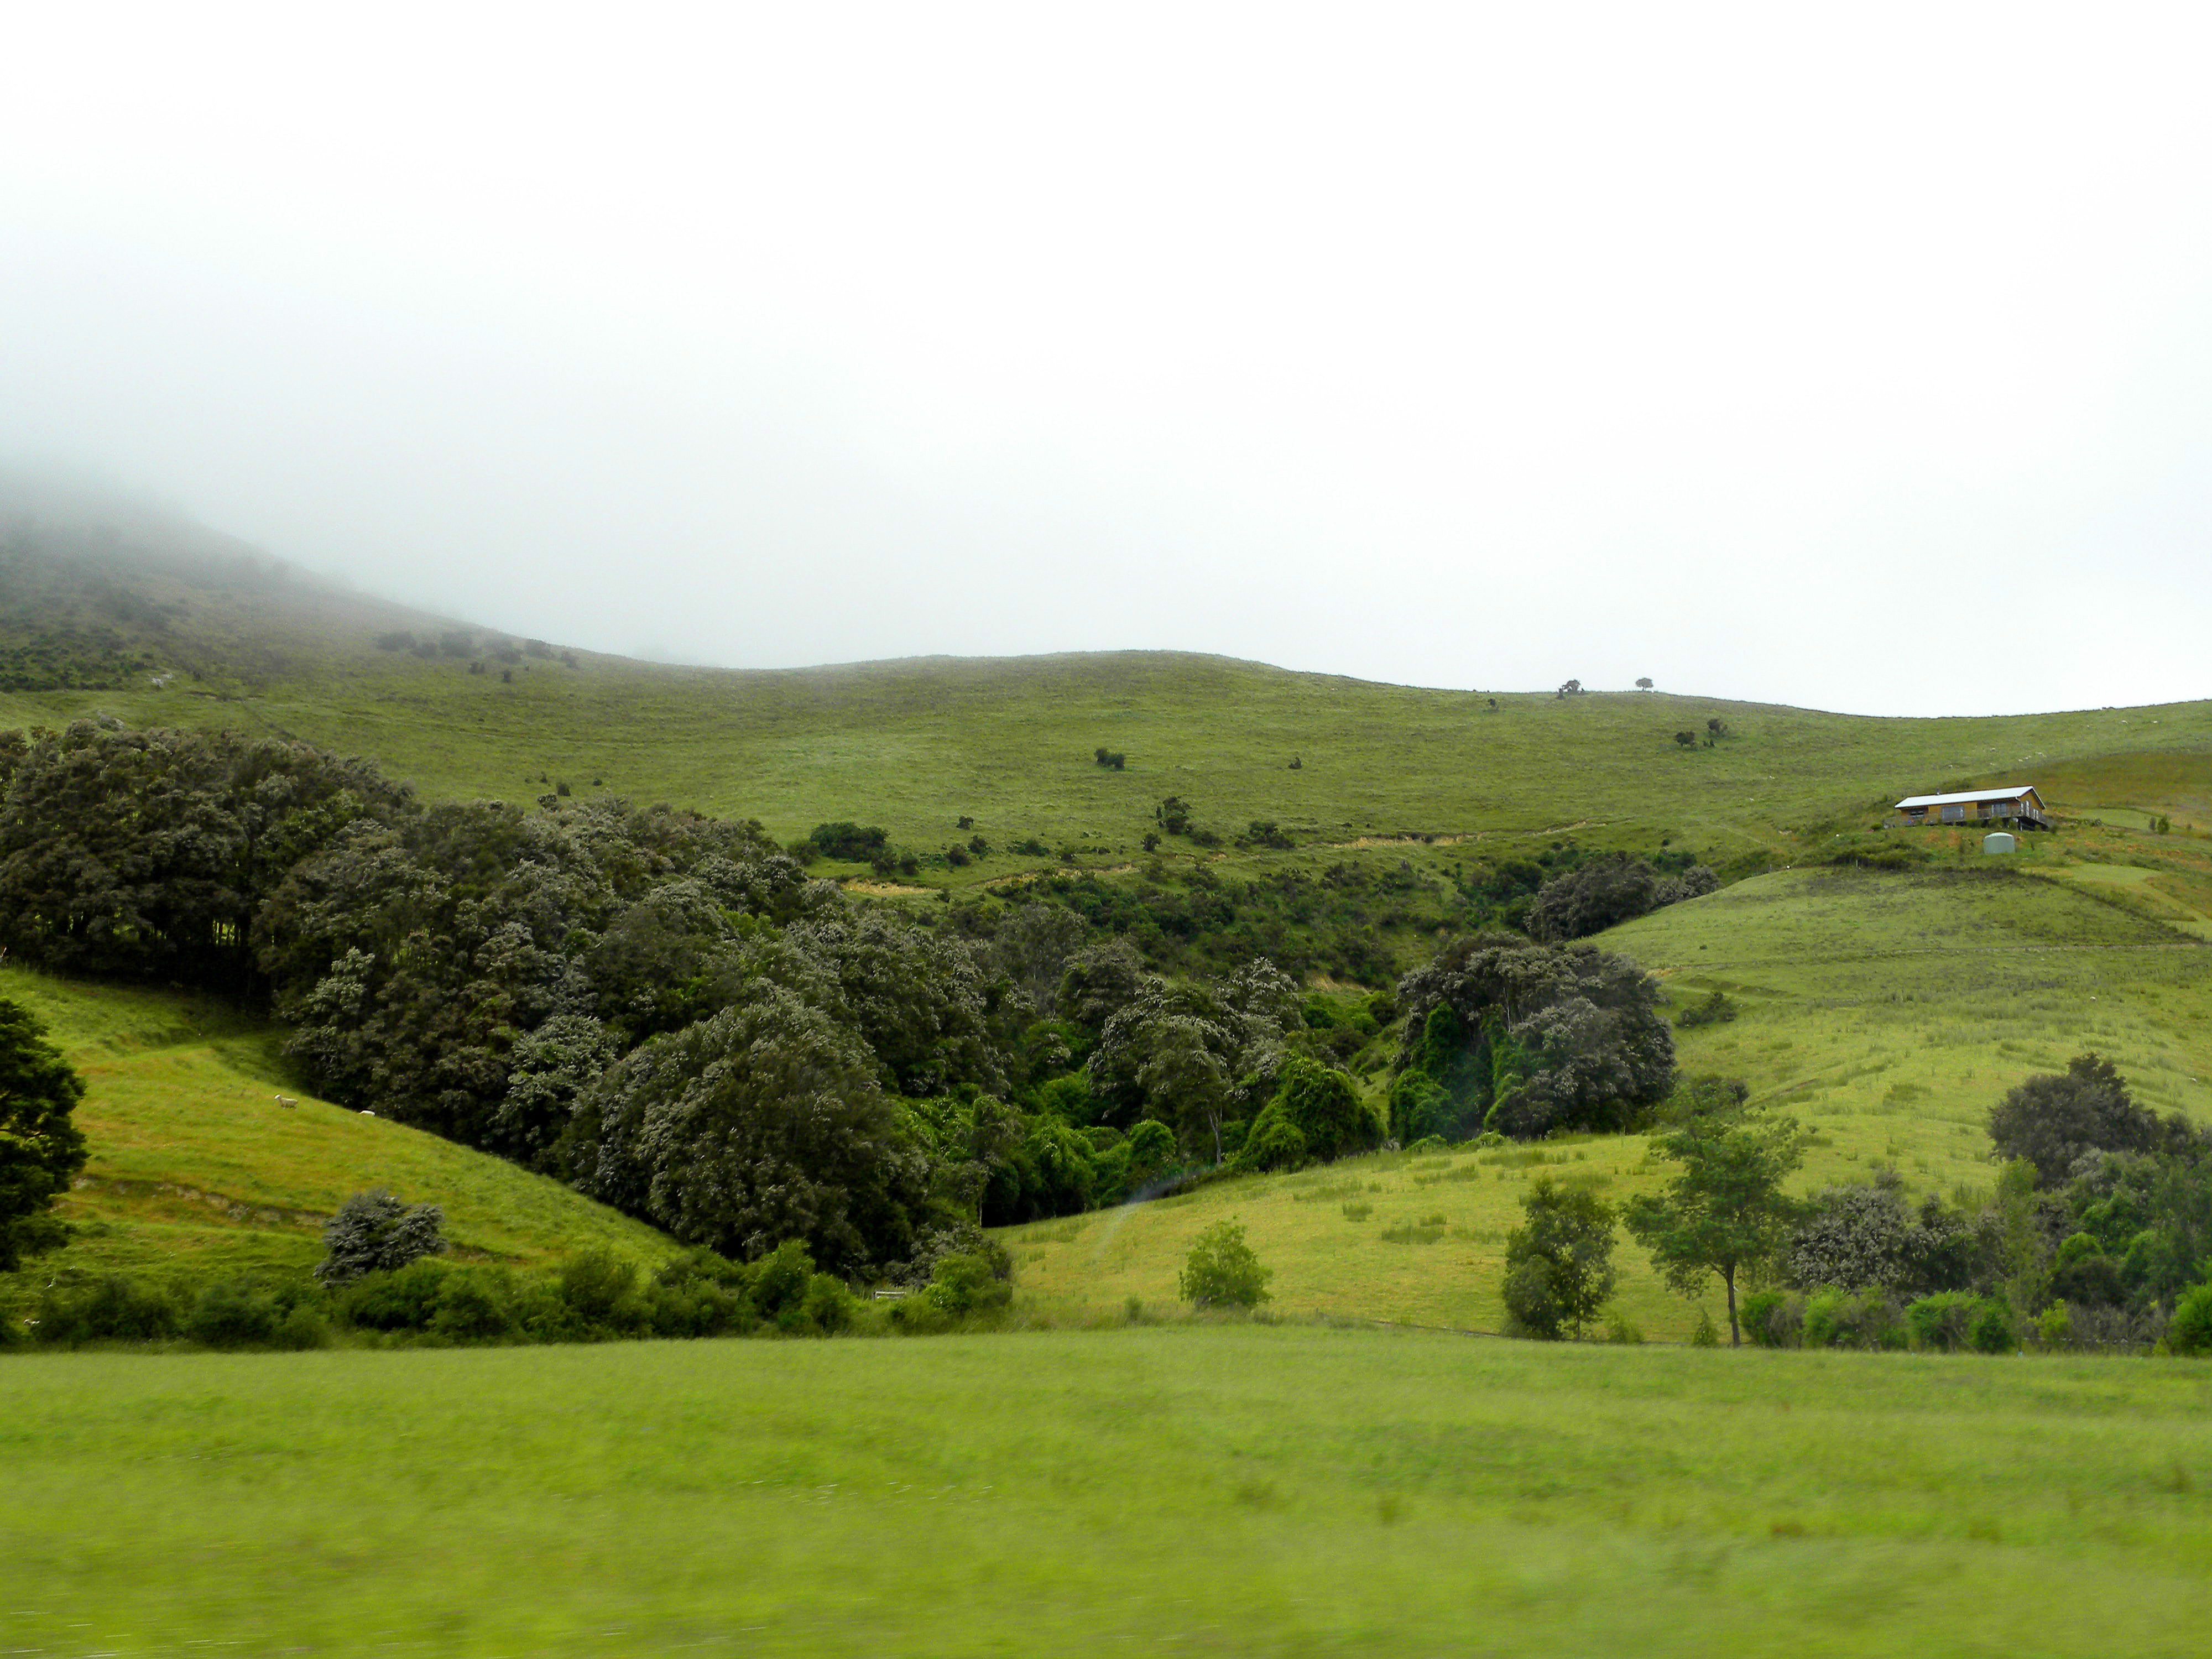
landscape, tree, grass, mountain, field, farm, meadow, prairie, hill, green, pasture, highland, plain, grassland, plantation, plateau, fell, habitat, ecosystem, rural area, natural environment, geographical feature, mountainous landforms